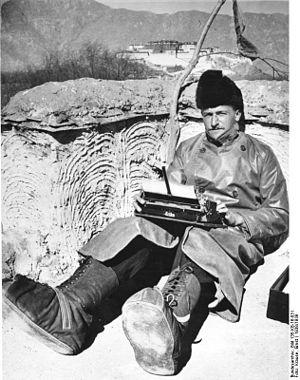
Bruno Beger, né le 27 avril 1911 à Francfort-sur-le-Main et décédé le 12 octobre 2009 à Königstein im Taunus, est un anthropologue, ethnologue allemand, et Hauptsturmführer–SS. Il fut l'élève et le disciple du raciologue allemand Ludwig Ferdinand Clauss.